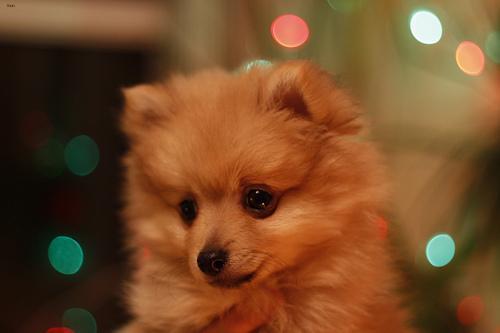
pomeranian